Geography of Cameroon

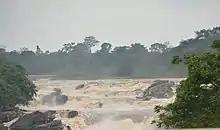
Sanaga River

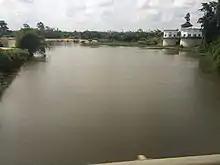
Mungo River with fishing Canoes at the far end of the picture

The country has four patterns of drainage. In the south, the principal rivers flow southwestward or westward directly to the Gulf of Guinea – the Wouri, and lesser Dibamba, Bimbia and Mungo to the Cameroon estuary near Douala; Sanaga, Nyong, and Ntem further south along the coast; Akwayafe and Manyu (which joins Nigerian Cross), and the lesser Ndian and Meme north of the coast. The Dja and Kadeï, however, drain southeastward into the Congo River. In northern Cameroon, the Benoué River (Benue) runs north and west, eventually into the Niger, while the Logone River flows northward into Lake Chad.